Larry Donovan (bridge jumper)

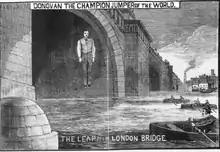
Donovan leaping from London Bridge (1887 illustration).

Later that month, having "exhausted the highest American [bridges]", he travelled to England, with plans to leap from Bristol's Clifton Suspension Bridge, a height of 250 feet, and hopes to "make a name [for himself] on both sides of the Atlantic". After arriving in London on the first of June 1887, he took up residence with some local boxers at the East London Athletic Club, and marked his arrival with a jump from the parapet of London Bridge a week later. On that occasion, he refused to take money from the crowd of 500 spectators on the basis that it was a "Jubilee jump", referring to the fiftieth anniversary of Queen Victoria's accession a year earlier.